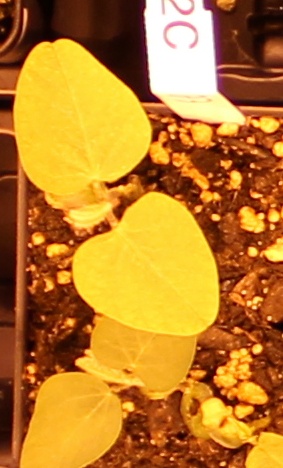
Label: Soybean